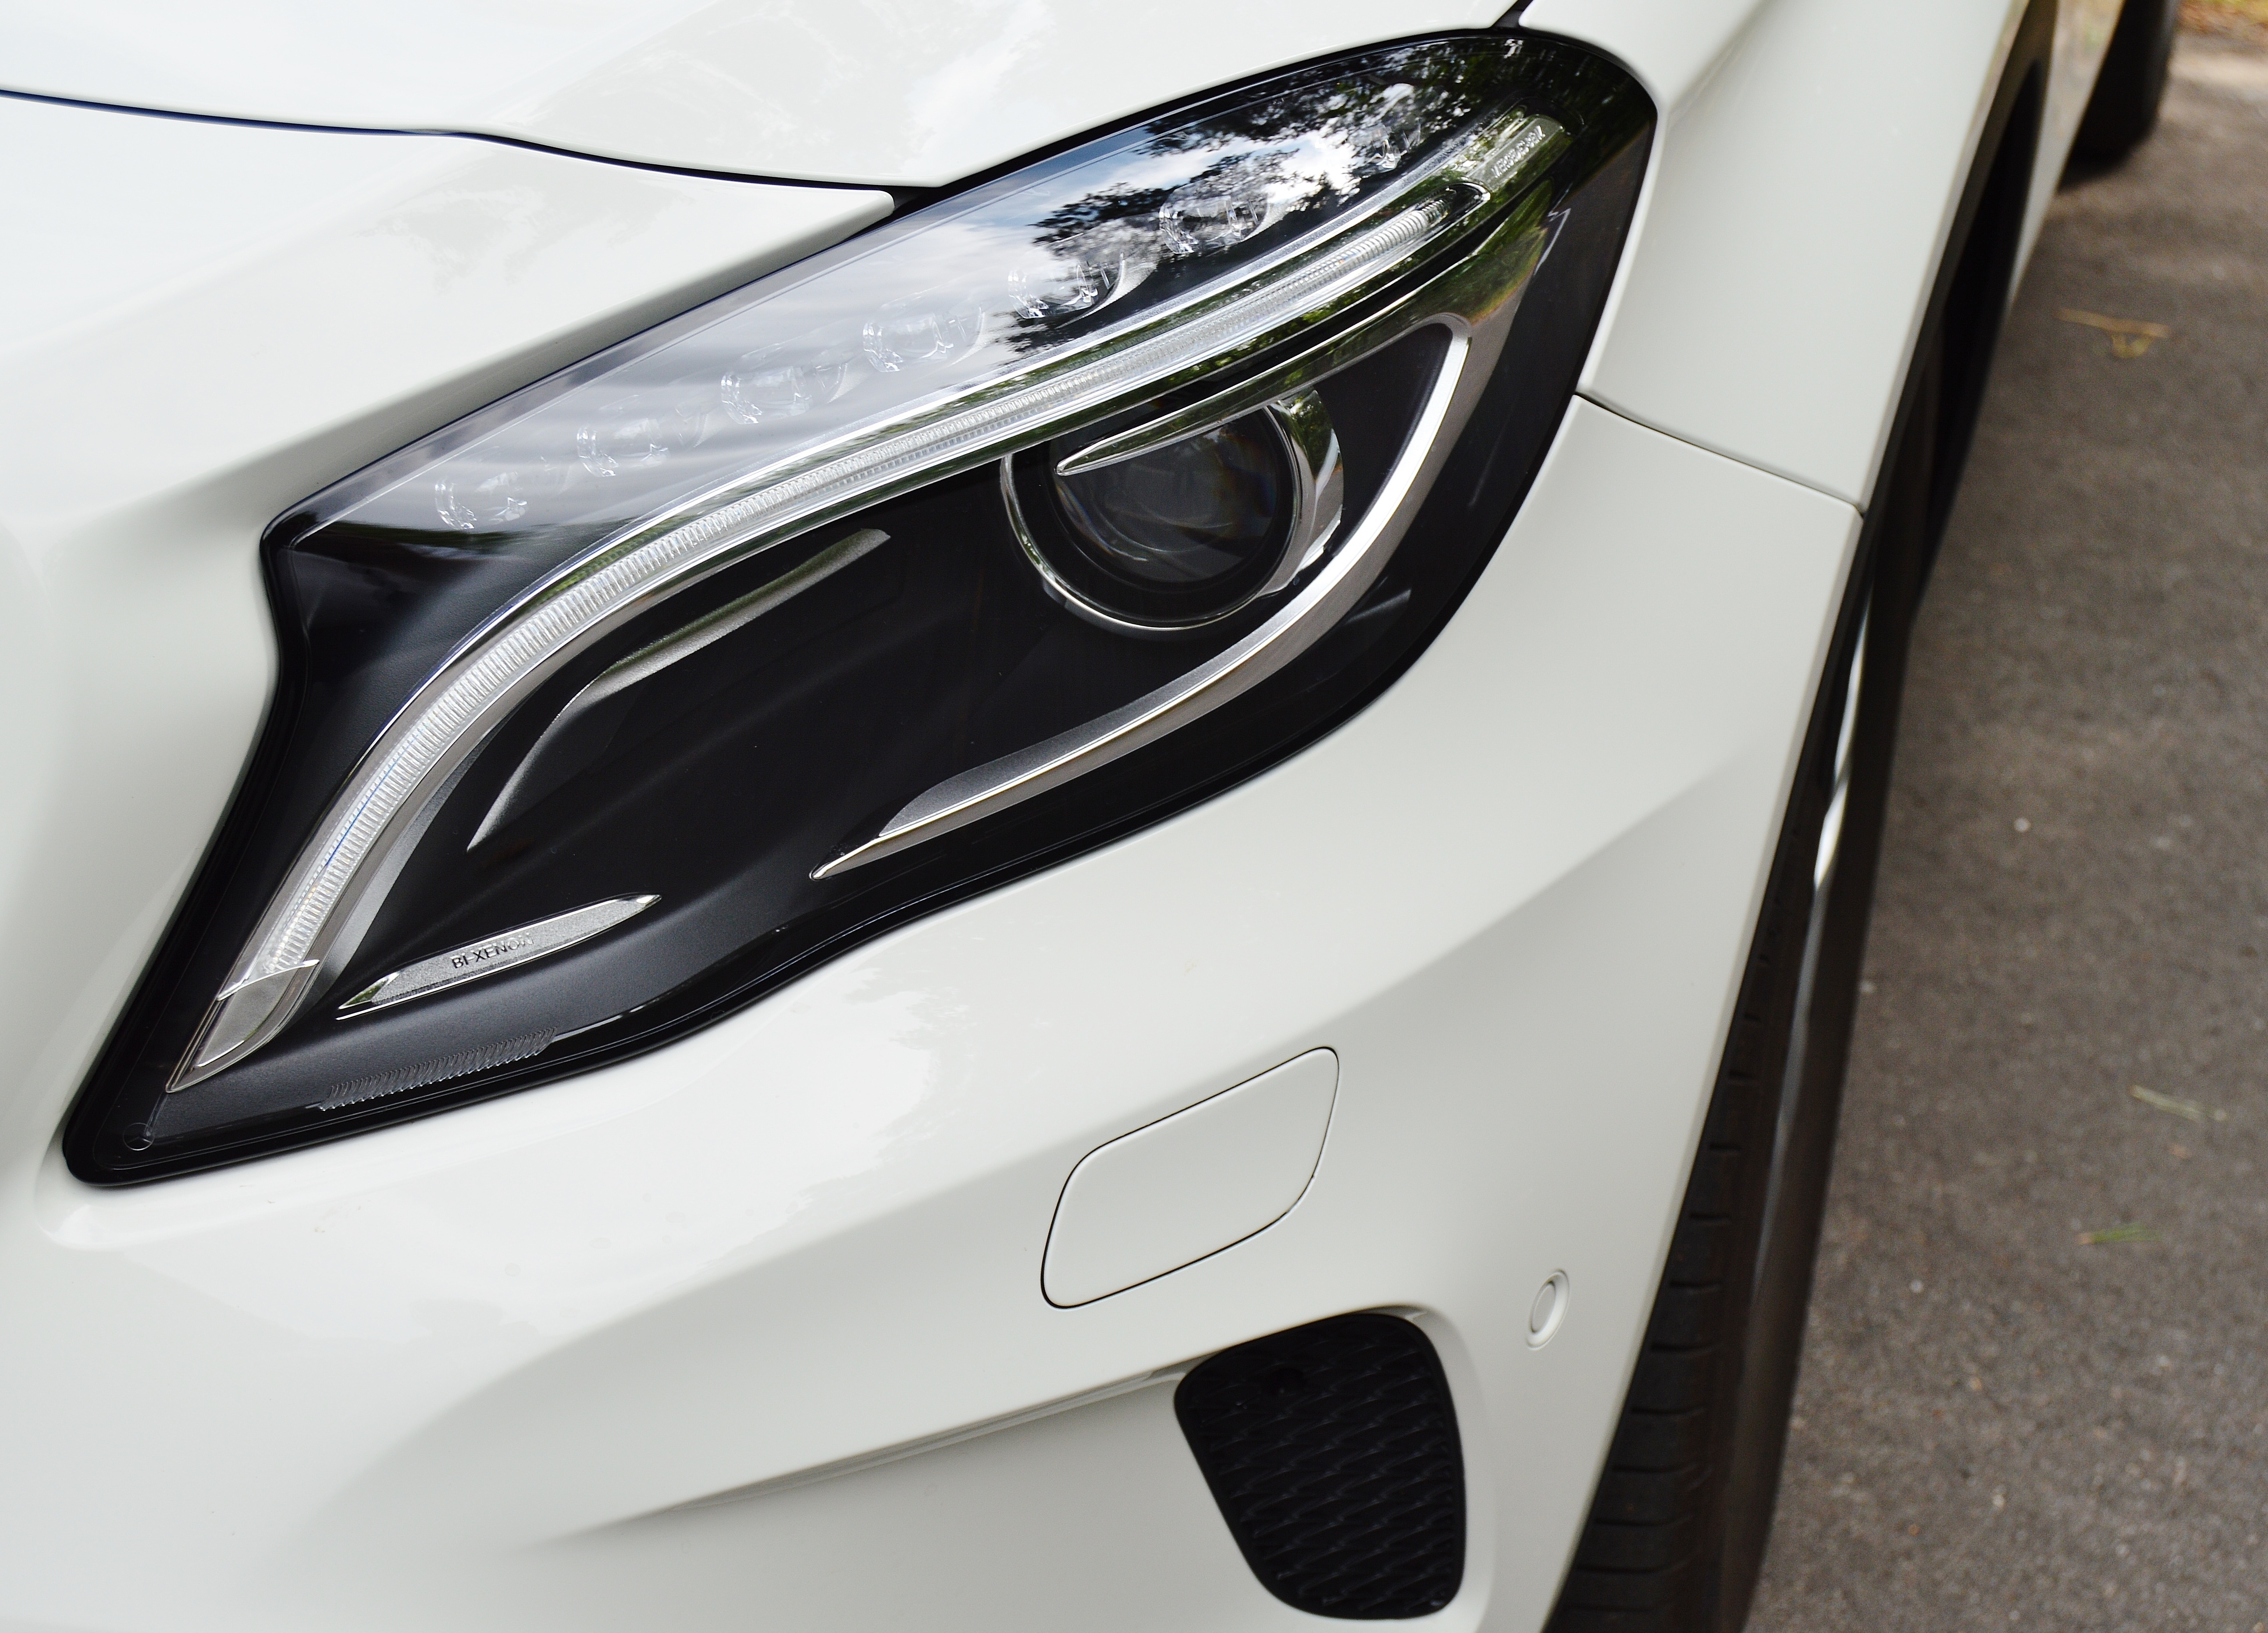
technology, white, car, wheel, vehicle, auto, spotlight, bumper, sporty, suv, rim, elegant, daimler, mercedes benz, next, city car, sport utility vehicle, land vehicle, automobile make, automotive exterior, compact car, automotive design, family car, mid size car